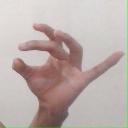
अक्षर: ओ